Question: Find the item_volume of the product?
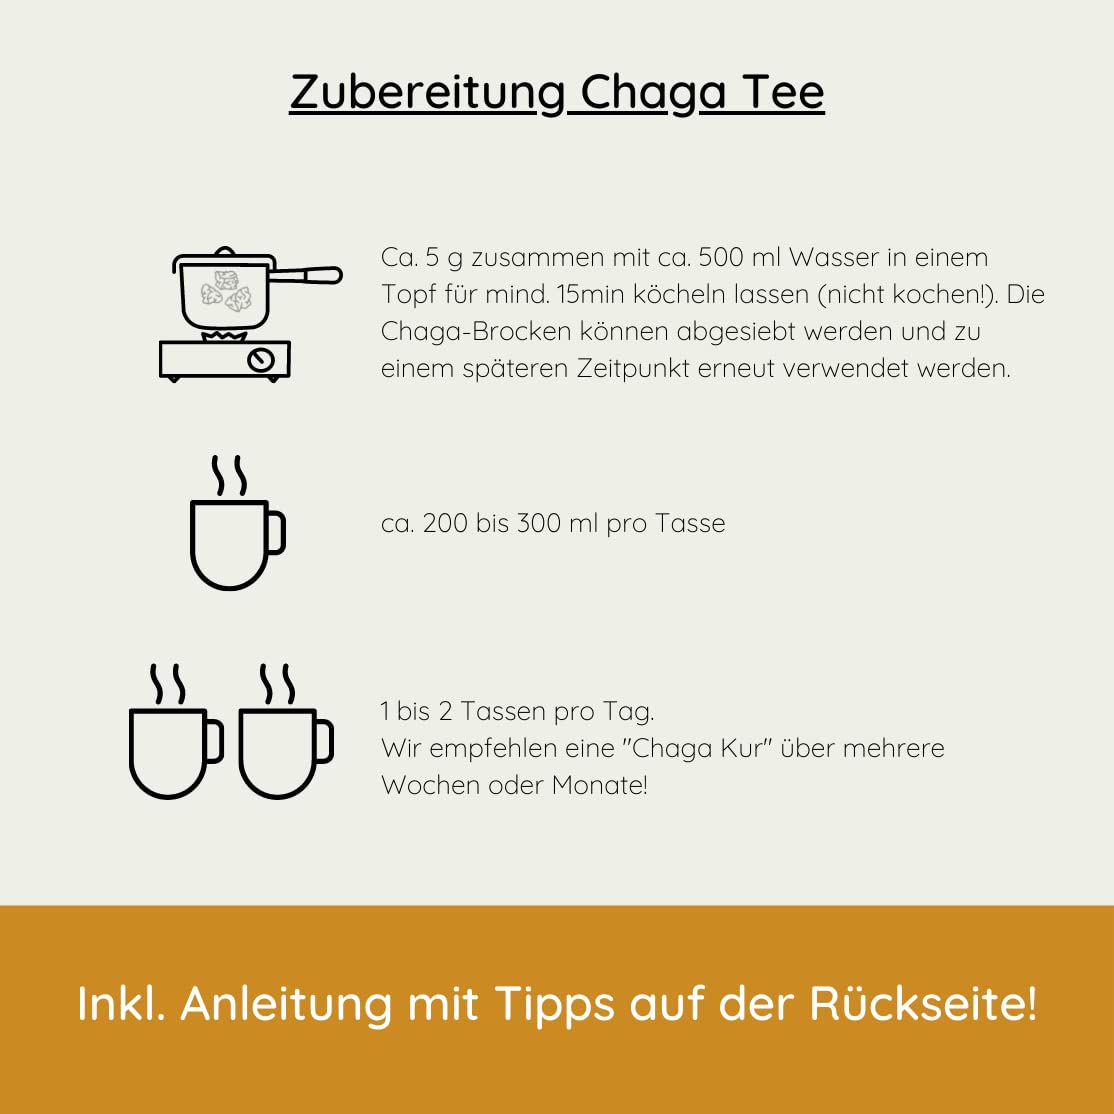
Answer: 500.0 millilitre